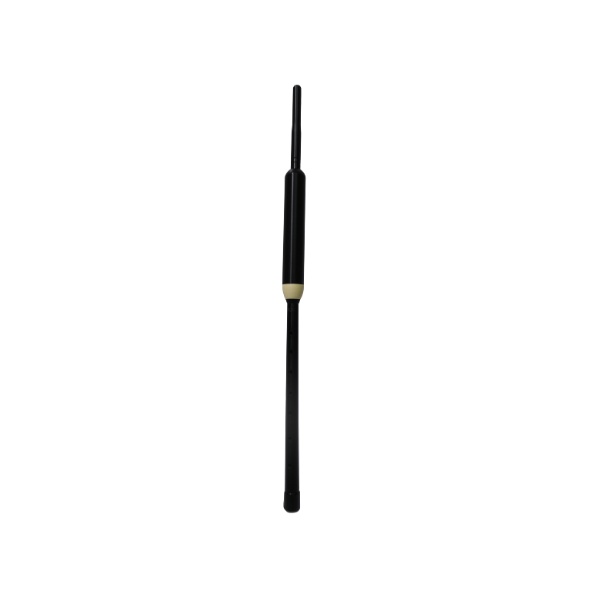
RJ Lyle Practice Chanter
RJ Lyle Practice Chanter : These quality practice chanters are made in Scotland using delryn. These are the ultimate practice chanter for tone and play ability. We highly recommend all pipers in Perth to come and visit our piping studio and try out this product as well as others for yourself. RJ Lyle products are exclusively available at WA Music. The WA and Australian piping scene is growing consistently; more schools and individuals are undertaking lessons and joining bands. With this increase, we are experiencing an increased demand for a cheap, high quality practice chanter. The RJ Lyle practice chanter encompasses this perfectly. For $65 you get a durable practice chanter with accurate intonation and a lovely tone. For this reason, the R J Lyle practice chanter is an ideal piece of equipment for schools, piping bands and solo pipers. WA Music Bagpipes - Our company was founded by Ronald Young, a Scotsman from Glasgow. As a child he learned to play the bagpipes and hence was hooked on them ever since. After starting the shop in Perth, he expanded his instrument range and vowed to support the future of piping. WA Music Co now has one of the most extensive ranges of bagpipes, accessories and other products in Australia. For more of our bagpipes : https://www.wamusic.com.au/product-category/brass-and-woodwind/?filters=product_cat%5B248%5D To view our videos : https://www.youtube.com/channel/UCQ1PVCI6vVRUXSmaWDJsRcA/videos
Brand: Not specified
Category: Arts & Entertainment > Hobbies & Creative Arts > Musical Instruments > Bagpipes > Scottish Smallpipes